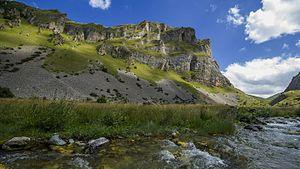
Brod en albanais et Brod en serbe latin est une localité du Kosovo située dans la commune/municipalité de Dragash/Dragaš et dans le district de Prizren/Prizren. Selon le recensement de 2011, elle compte 1 544 habitants.
Le parc national des Monts Sar est un parc national kosovar, situé dans les districts de Ferizaj et de Prizren, au sud-est du Kosovo. C'est l'un des 2 parcs nationaux du pays, tous deux fondés le 13 décembre 2012. Il couvre 532,7 km² et est centré au nord des Montagnes Sar, chaîne de montagnes s'étendant au nord-est de l'Albanie, au sud-est du Kosovo et au nord-ouest de la Macédoine. Le parc englobe divers paysages, y compris des lacs glaciaires, alpins et périglaciaires.
Les monts Šar sont une chaîne montagneuse qui s'étend du sud du Kosovo et du nord-ouest de la Macédoine du Nord vers le nord-est de l'Albanie.